Havre, Montana

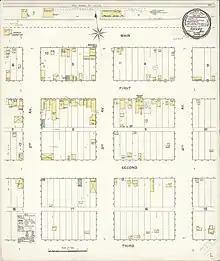
Detail of 1892 Havre Sanborn Map

Havre is the county seat of and the largest city in Hill County, Montana, United States. Havre is nicknamed the crown jewel of the Hi-Line. It is said to be named after the city of Le Havre in France. As of the 2020 census the population was 9,362.